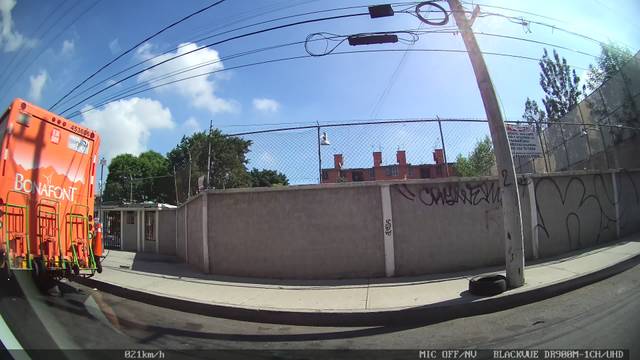
Region: Mexico
Coordinates: 19.327, -99.07